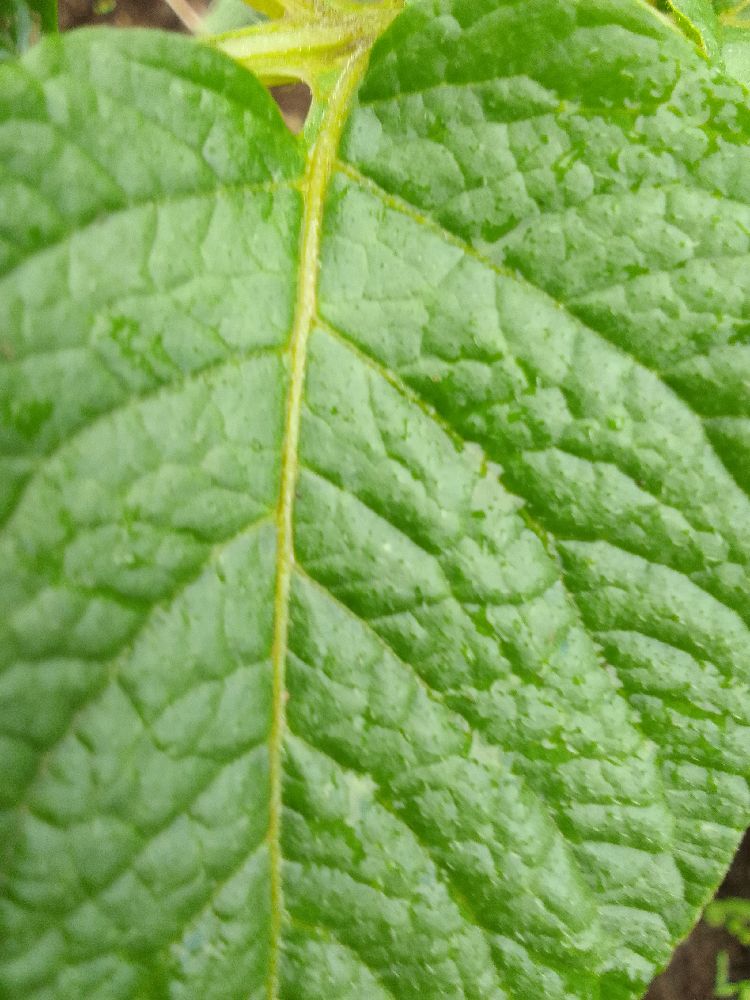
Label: Healthy